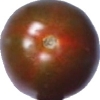
Label: tomato_cherry_maroon